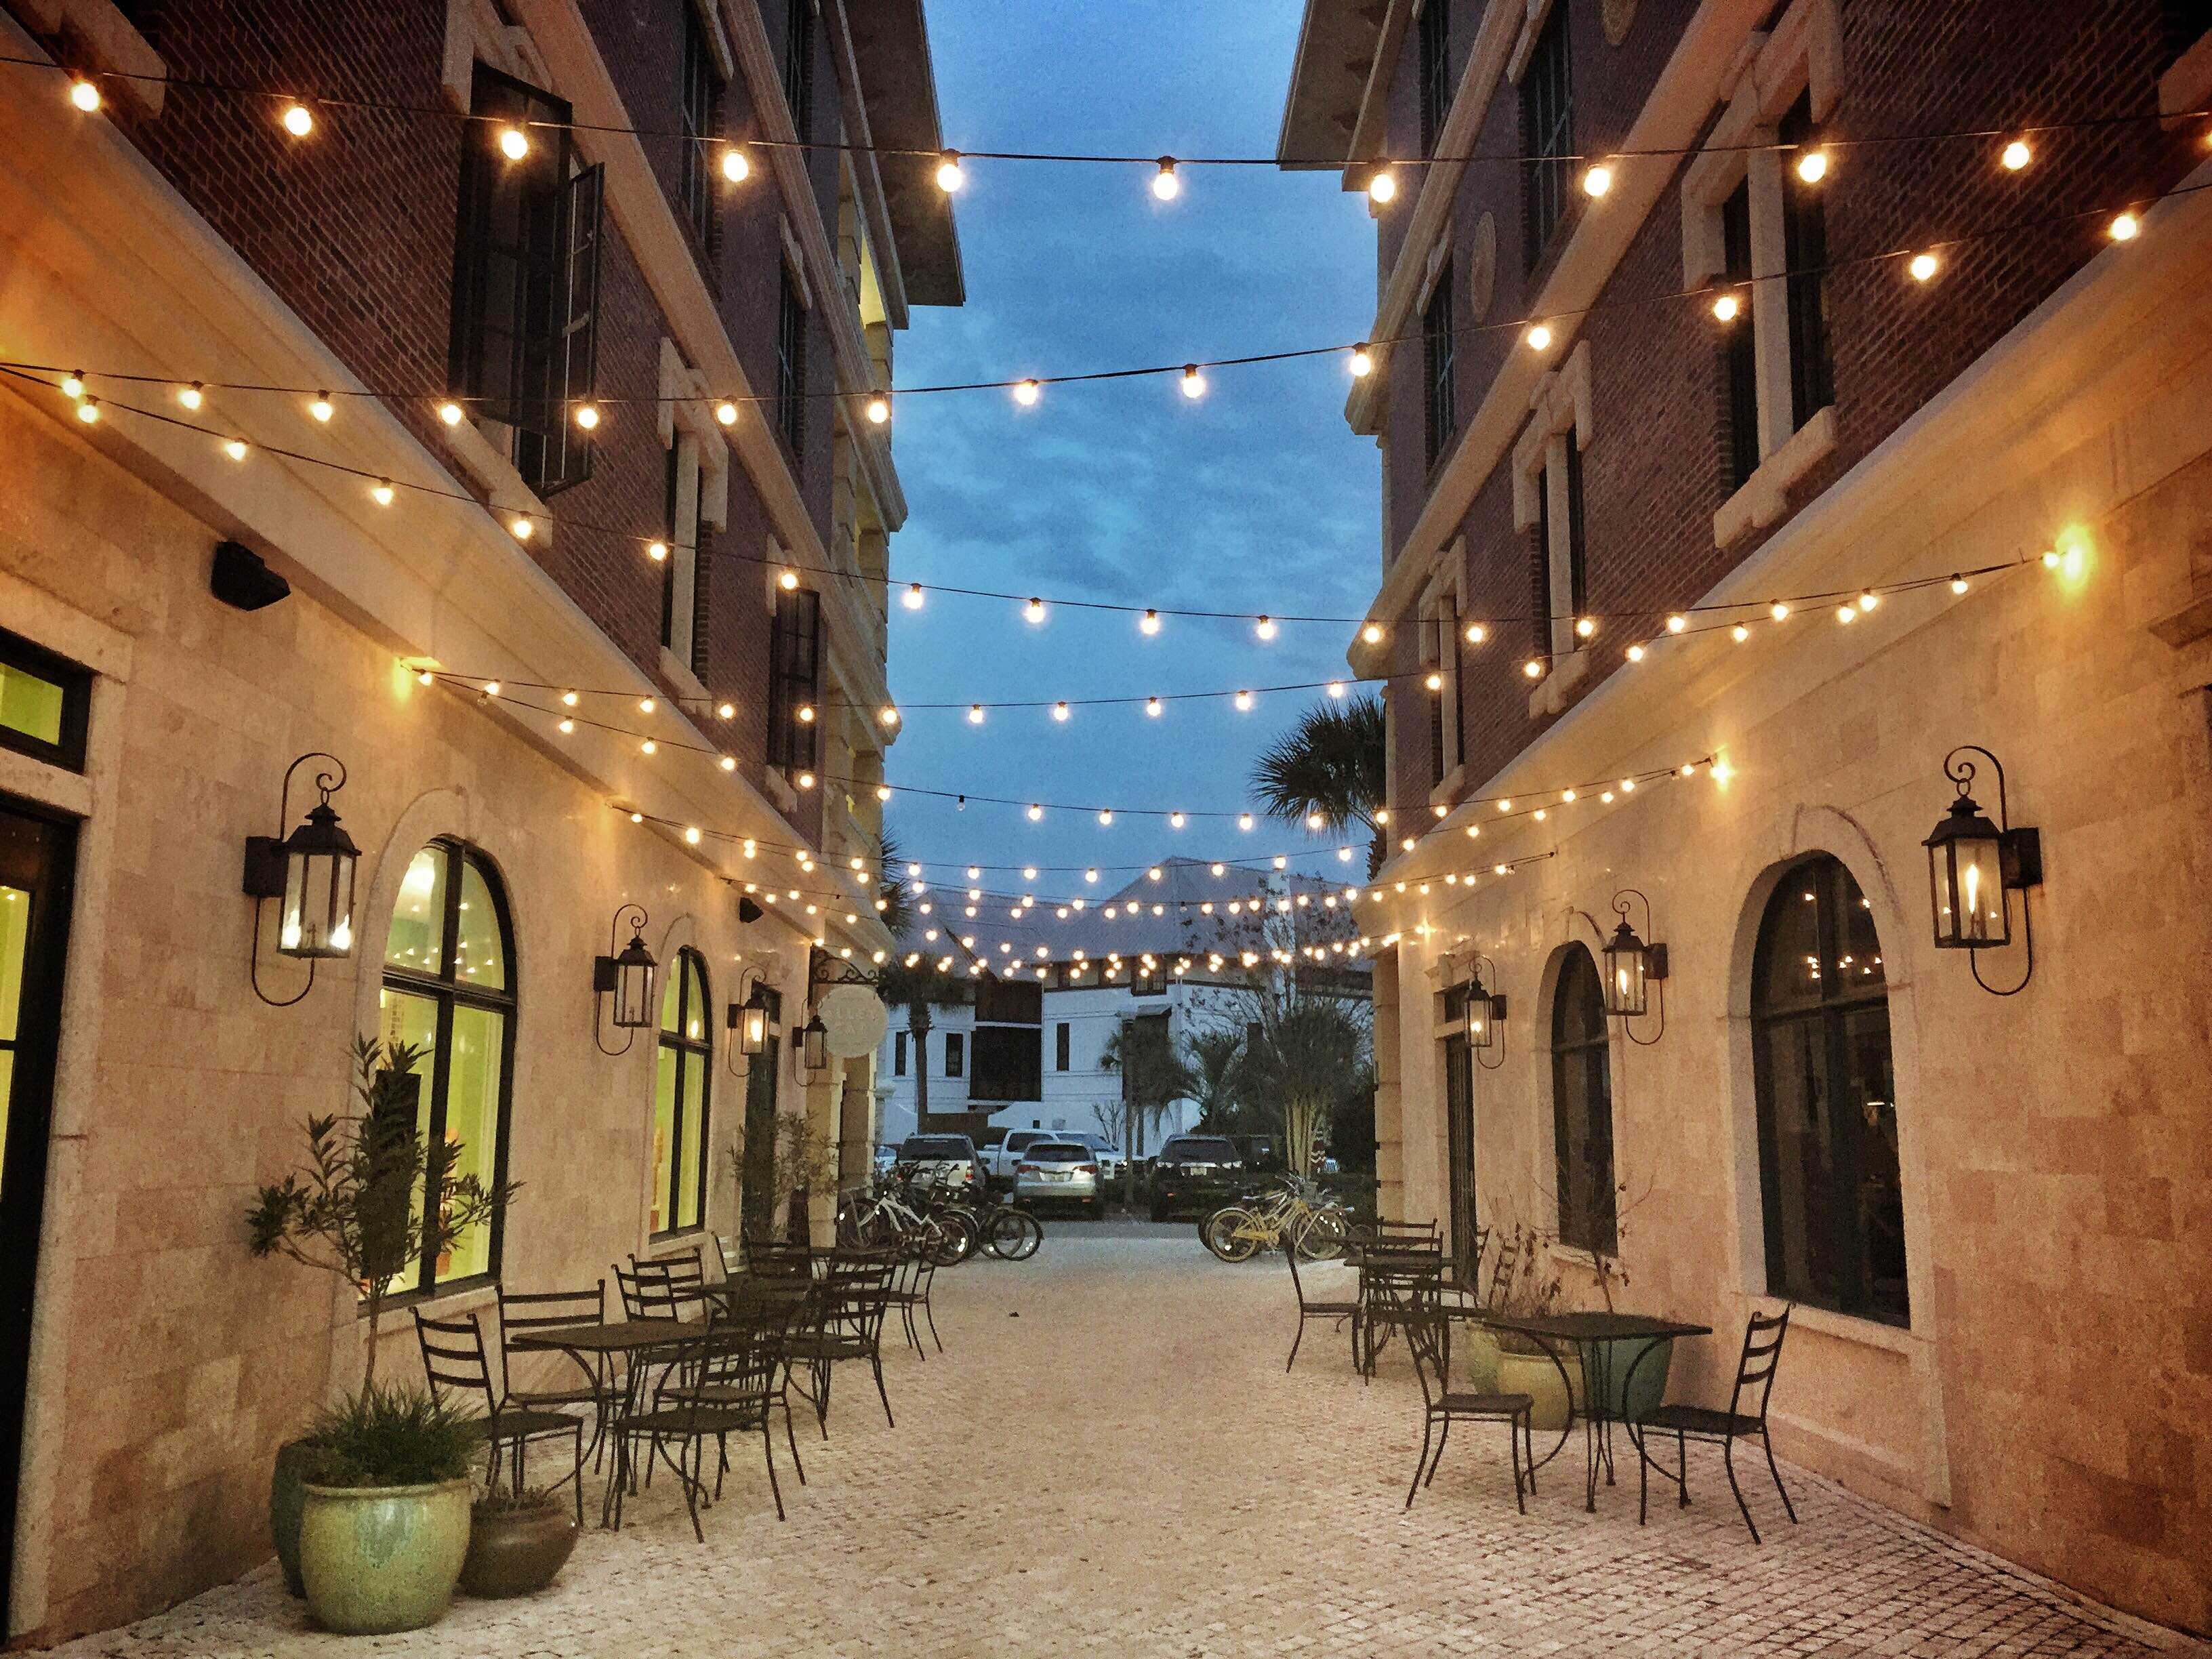
table, cafe, coffee, bokeh, blur, people, white, interior, restaurant, alley, decoration, shop, store, food, business, shopping, blurred, modern, interior design, customer, lights, design, sale, estate, lobby, retail